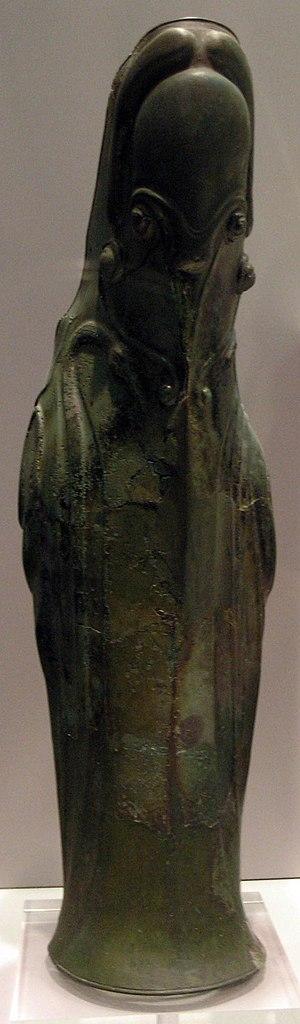
Cnémide droite inscrite, fin du VIe s. av. J.-C., sanctuaire de Zeus Lykaios en Arcadie.
Les cnémides sont des jambières, éléments de protection des tibias, utilisées durant l'Antiquité en Grèce.